Architecture of Cardiff

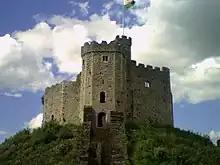
Cardiff Castle 12th-century Keep

The common building materials of Cardiff's Victorian and Edwardian buildings are Bath stone, blue Pennant stone and red brick – except in Cathays Park, where Portland stone predominates. Grey Lias stone features heavily in the construction of the city's medieval buildings (the keep of Cardiff Castle, Llandaff Cathedral and St John the Baptist's church), but is absent from later buildings. Two recent buildings in Cardiff Bay, the Senedd and the Wales Millennium Centre, make conspicuous use of Welsh slate together with glass and steel.